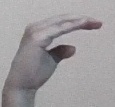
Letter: jeem